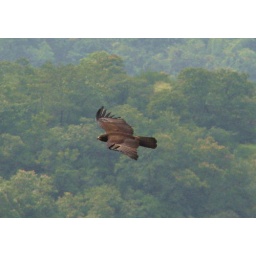
now thats interesting.. bird of prey flying below my eye level.. loved this one...